Ezerche

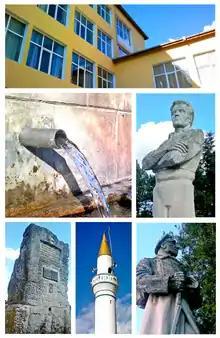
Montage of famous landmarks in the area

Ezerche is a village in northeastern Bulgaria, part of Tsar Kaloyan Municipality, Razgrad Province. It has a population of about 2,000. The village is around from the capital of Sofia.